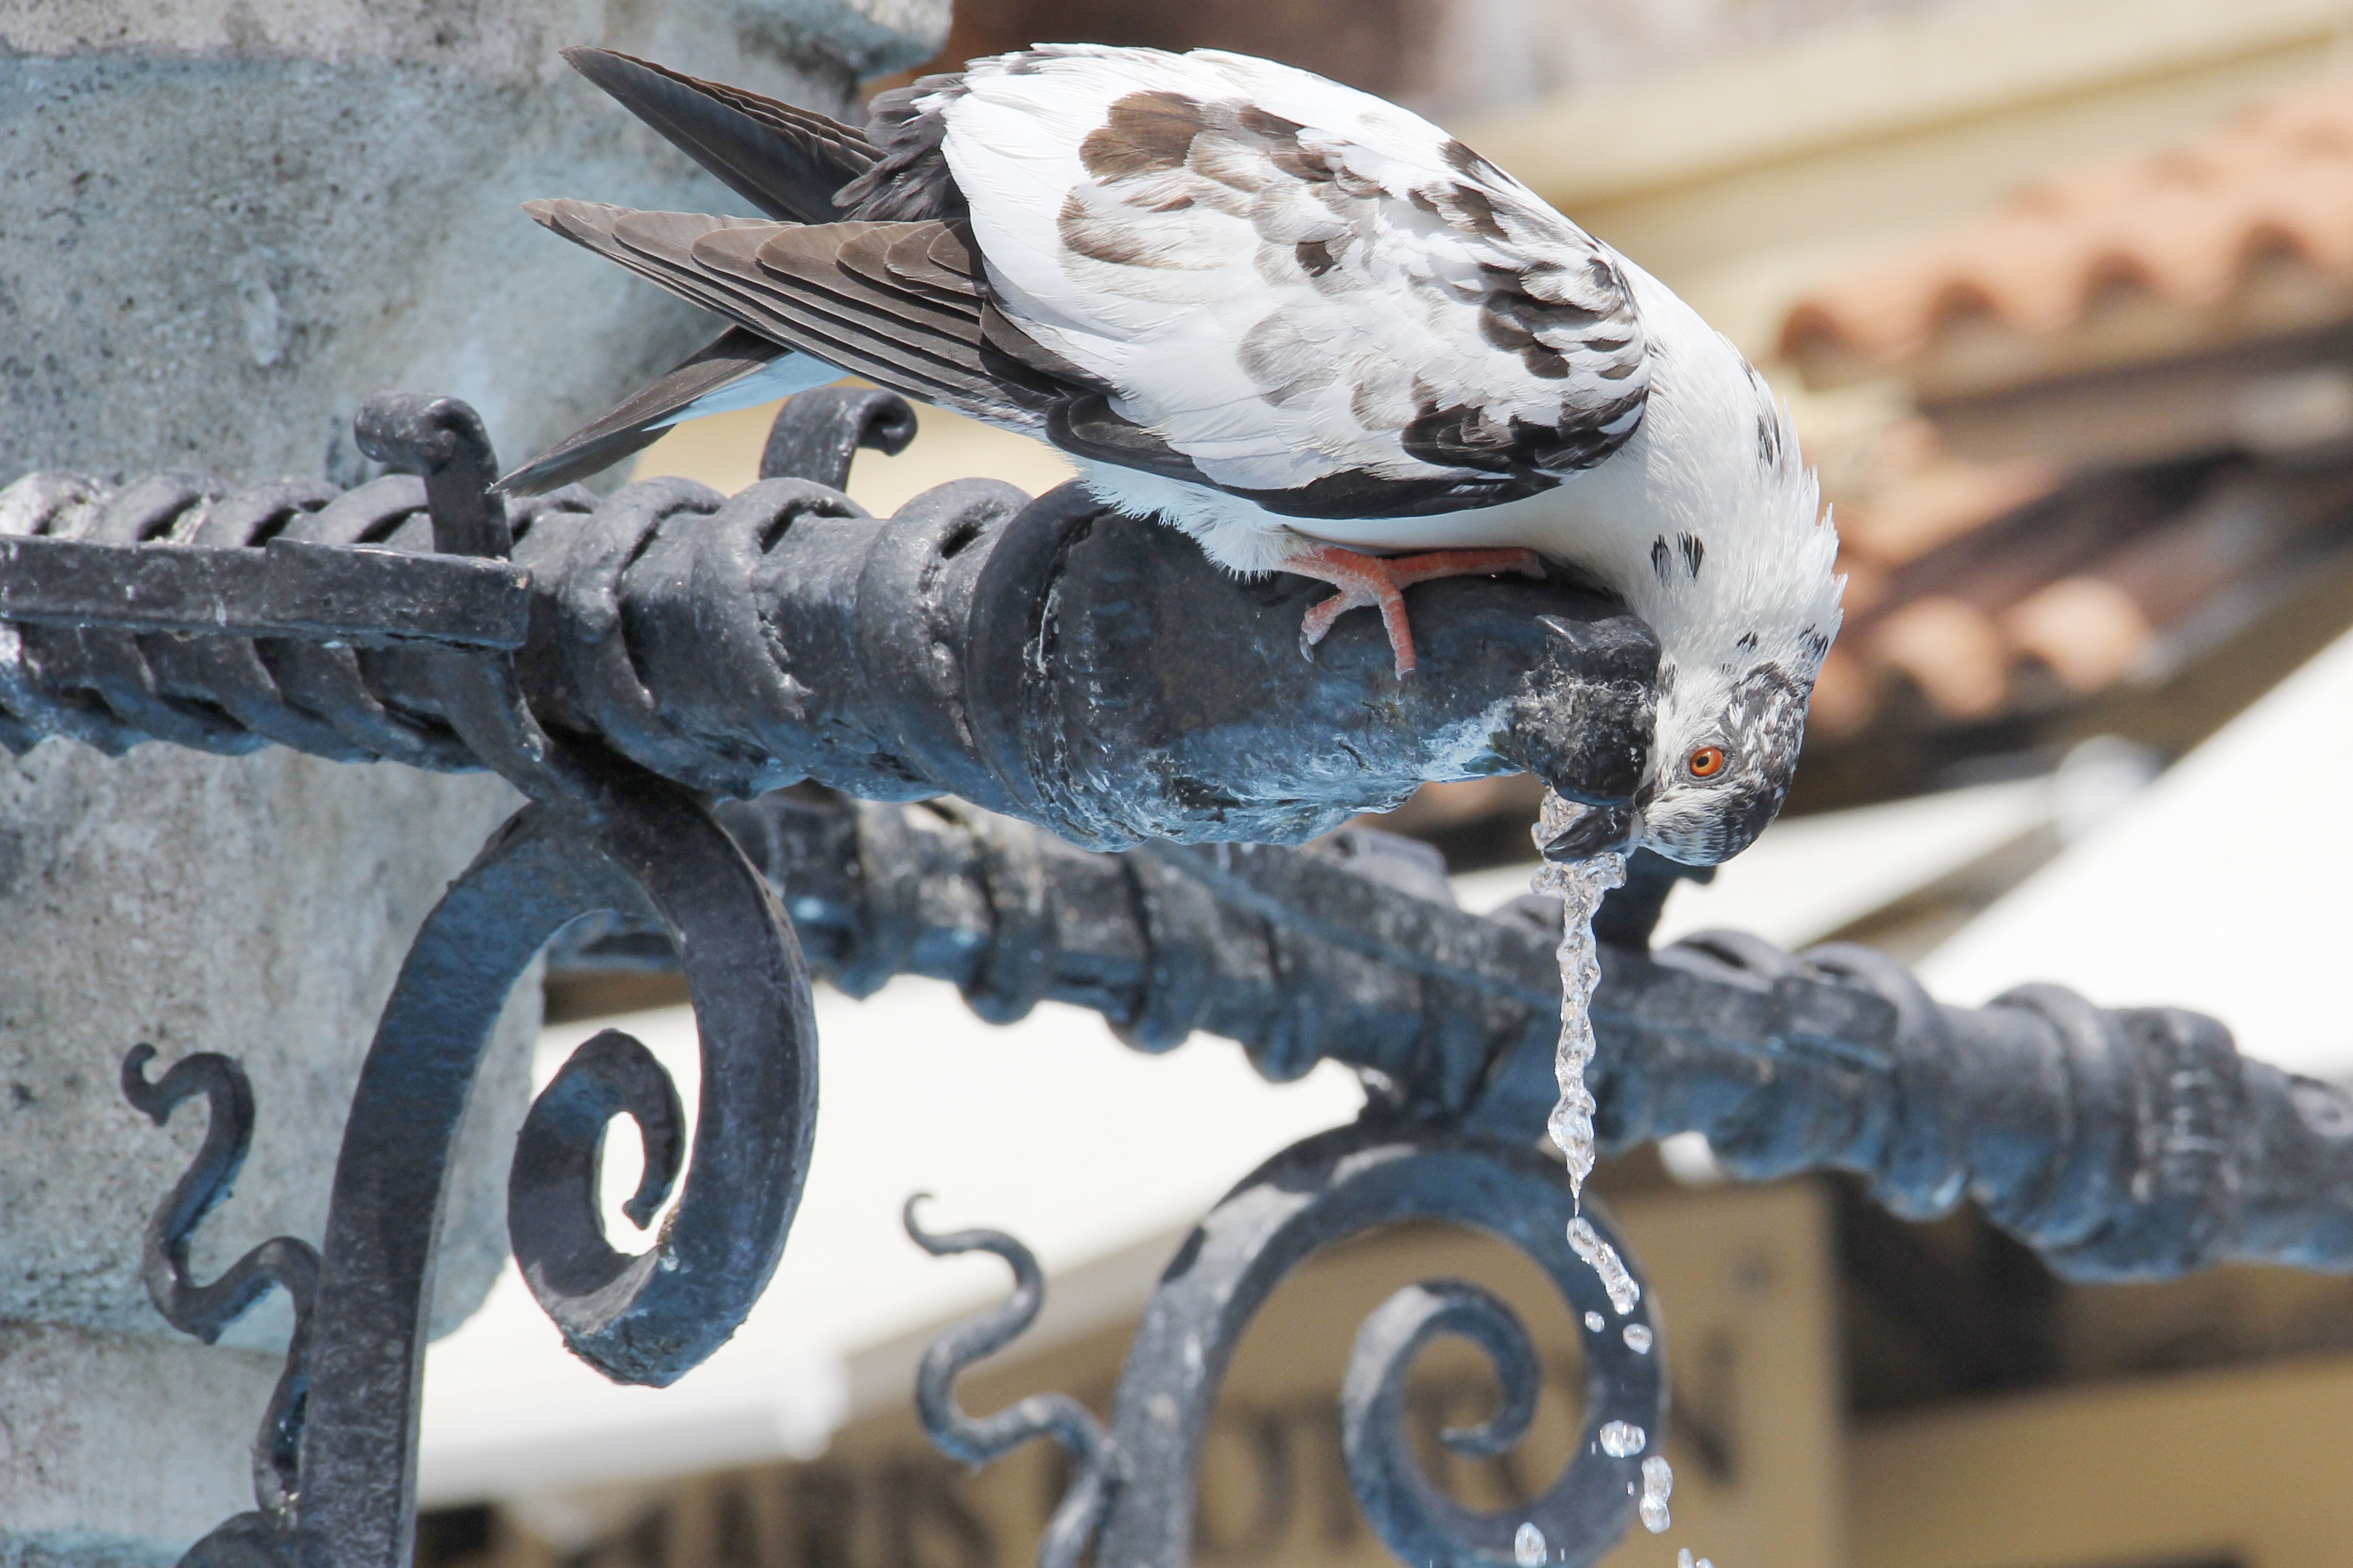
water, liquid, bird, wing, drink, close, drip, birds, sculpture, animals, dove, fountain, iron, out